Hello Kitty no Hanabatake

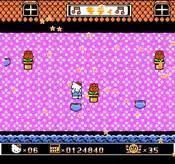
Exploring one of the advanced stages of the game.

Players control Hello Kitty must water all flowers in each stage. Hello Kitty must avoid animals and insects who block her way, though she can defend herself with the use of a large mallet. Money may be collected for the cash register, which adds to the player's score.